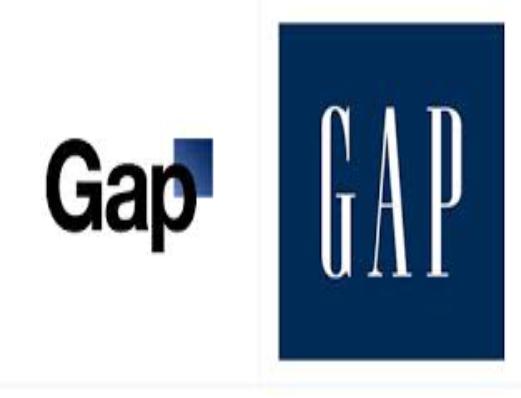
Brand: Gap
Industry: Clothes